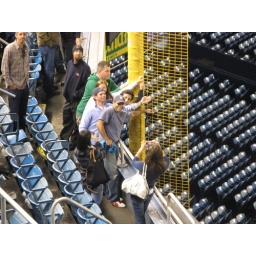
After the game, fans get their picture taken by the right field foul pole (Yankee Stadium, 9/18/08)